Madrid, Zaragoza and Alicante railway

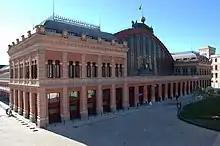
Image of the Atocha station in Madrid, turned into the head and symbol of MZA. As it looked after the last major refurbishment of the classic station was completed in 1992.

In addition to the annexations and the expansion of the railways, the MZA carried out a policy adapted to the situation of the country. During this period, known as the Restoration, there was a significant economic upturn, with strong commercial activity and, above all, strong industrial expansion. This situation required the railways to adapt the existing rolling stock of the companies and to improve the network and facilities. In 1876, the company purchased 400 new wagons, which eventually increased to 1000 units. In the same period, MZA underwent modernization which included the commissioning of the first express between Madrid and Seville in 1878. The following year, another express began operating between Madrid, Lleida, and Barcelona. Wagons-Lits equipment was put into service on the Andalusia express on April 16, 1883, and a successful braking system test was conducted on the same express on May 8, 1886.